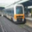
Label: train